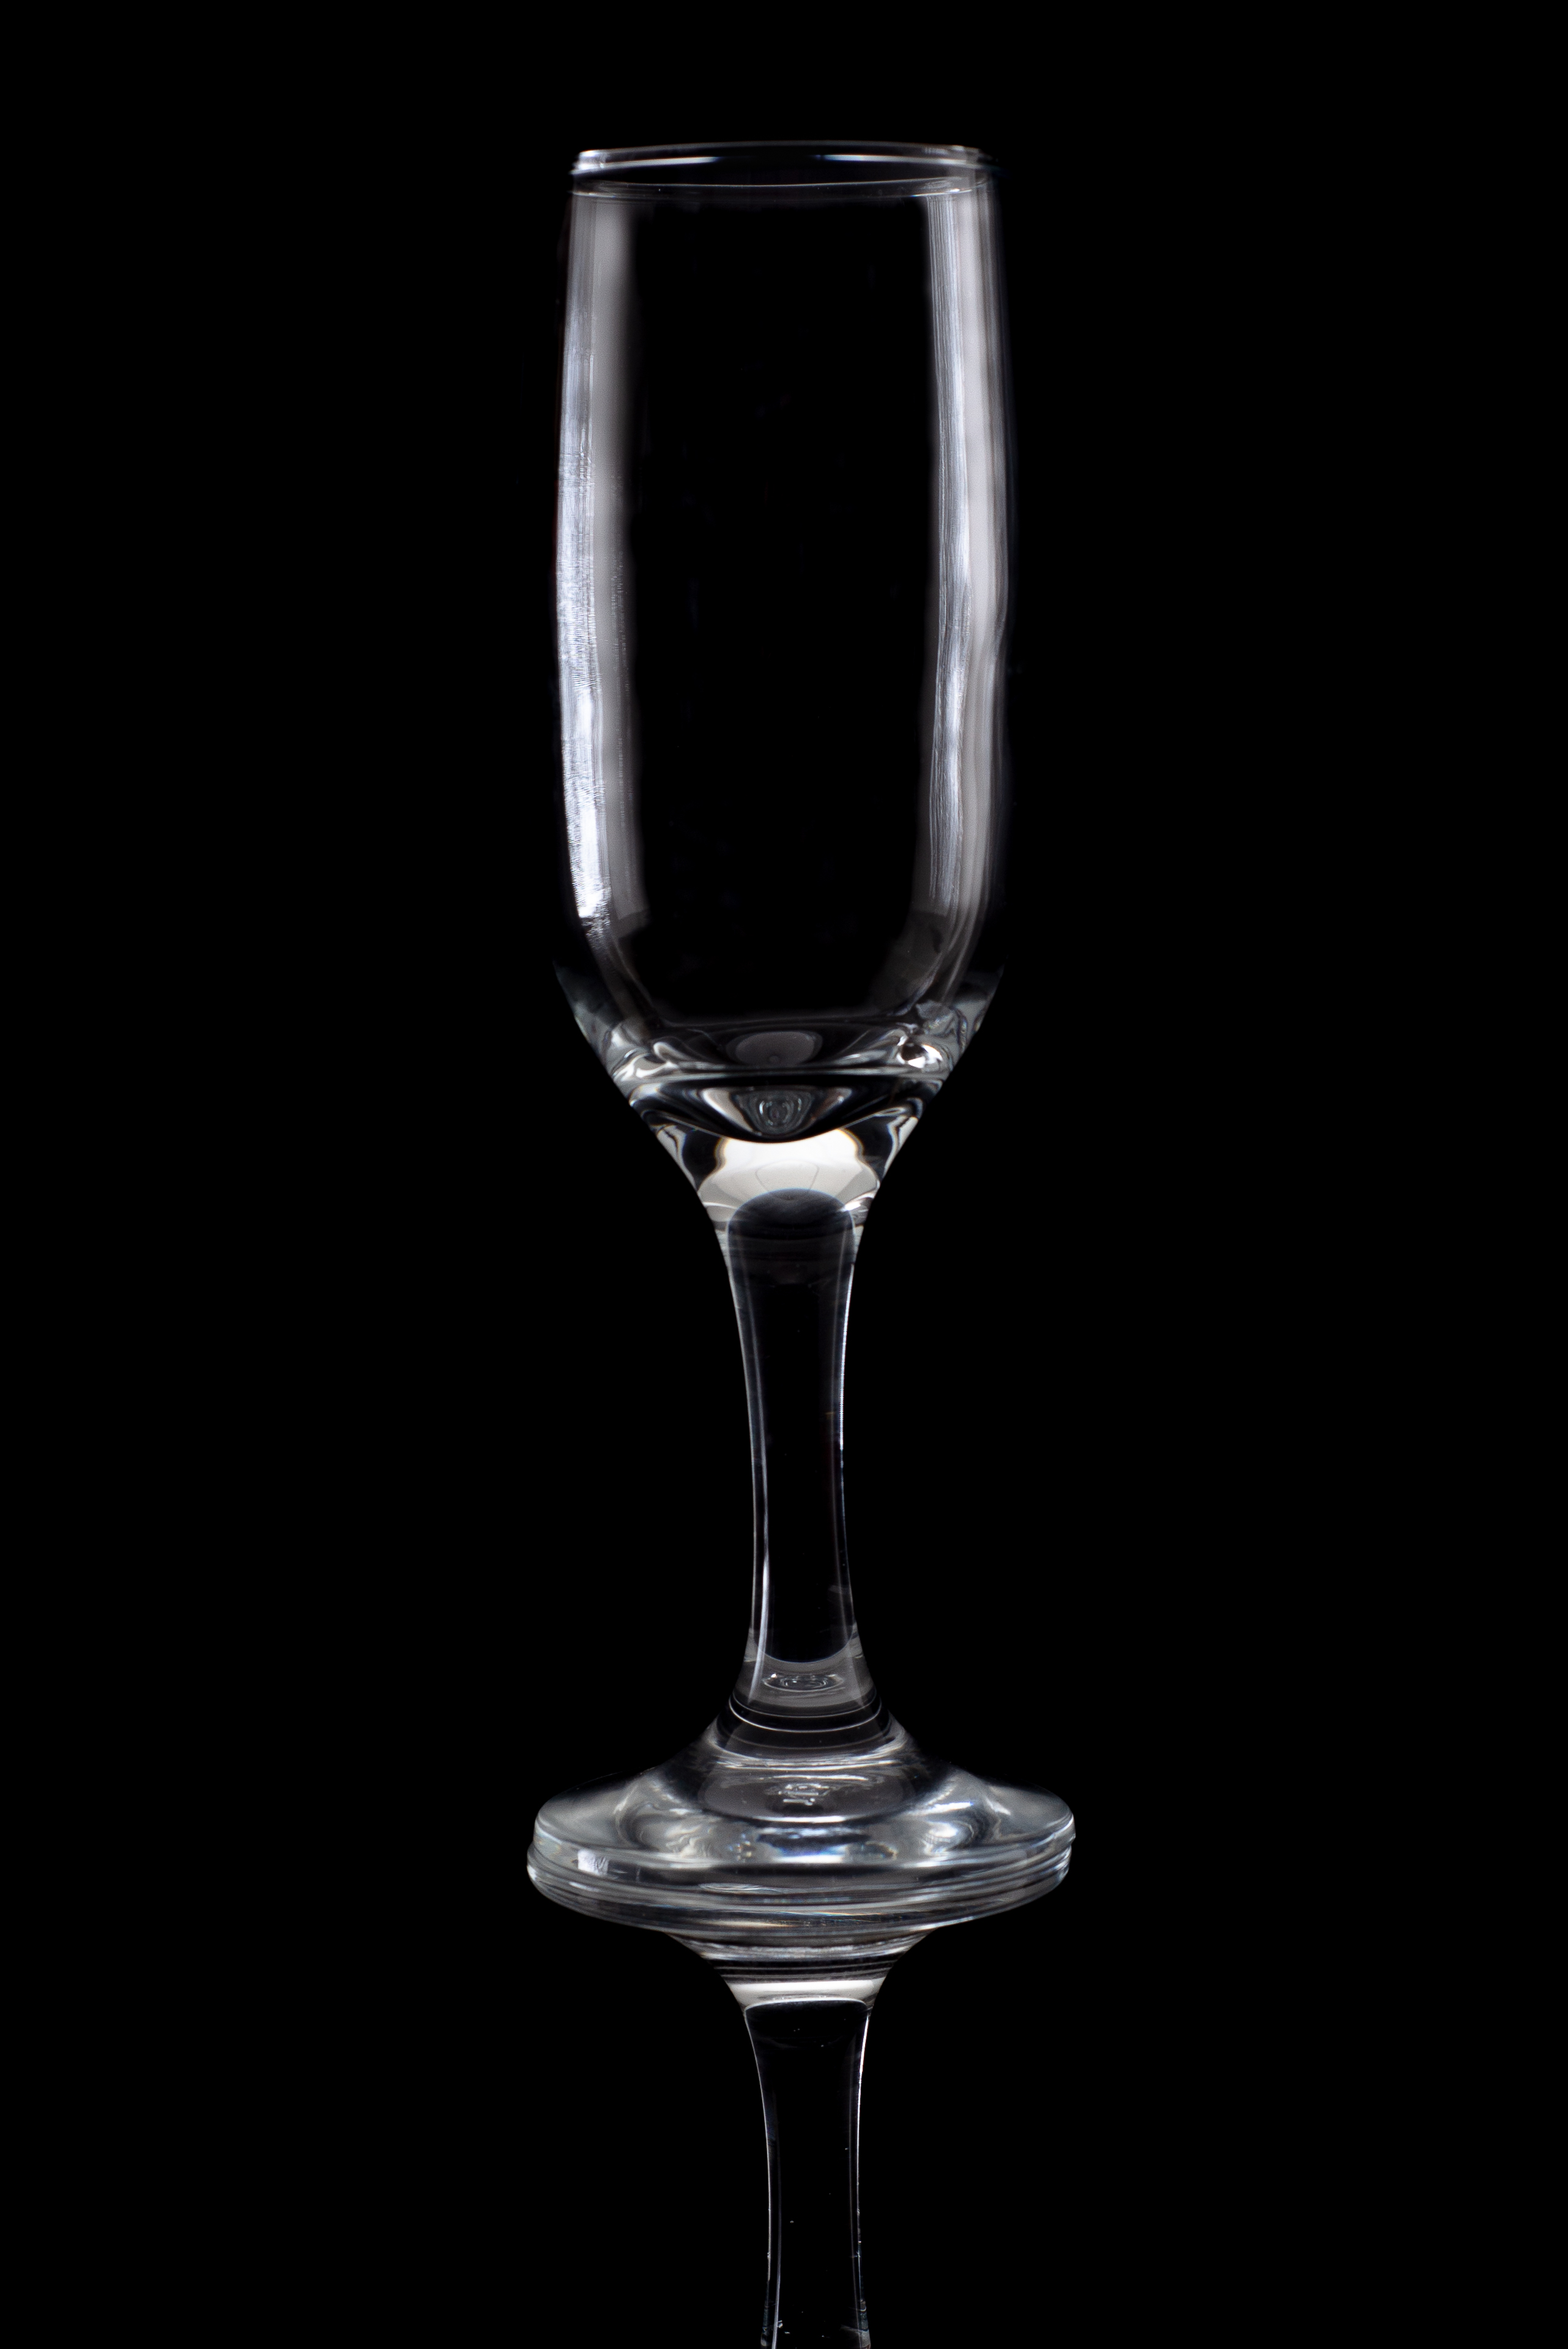
cup, low key, studio photography, dark, glass, flash, tableware, stemware, drinkware, liquid, barware, drink, fluid, wine glass, champagne stemware, alcoholic beverage, Transparent material, water, monochrome photography, monochrome, transparency, Snifter, darkness, liqueur, still life photography, event